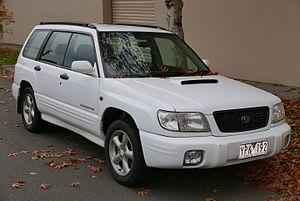
La Subaru Forester est un crossover compact produit depuis 1997 par le constructeur automobile japonais Subaru. La cinquième génération du Forester est sortie en 2019.